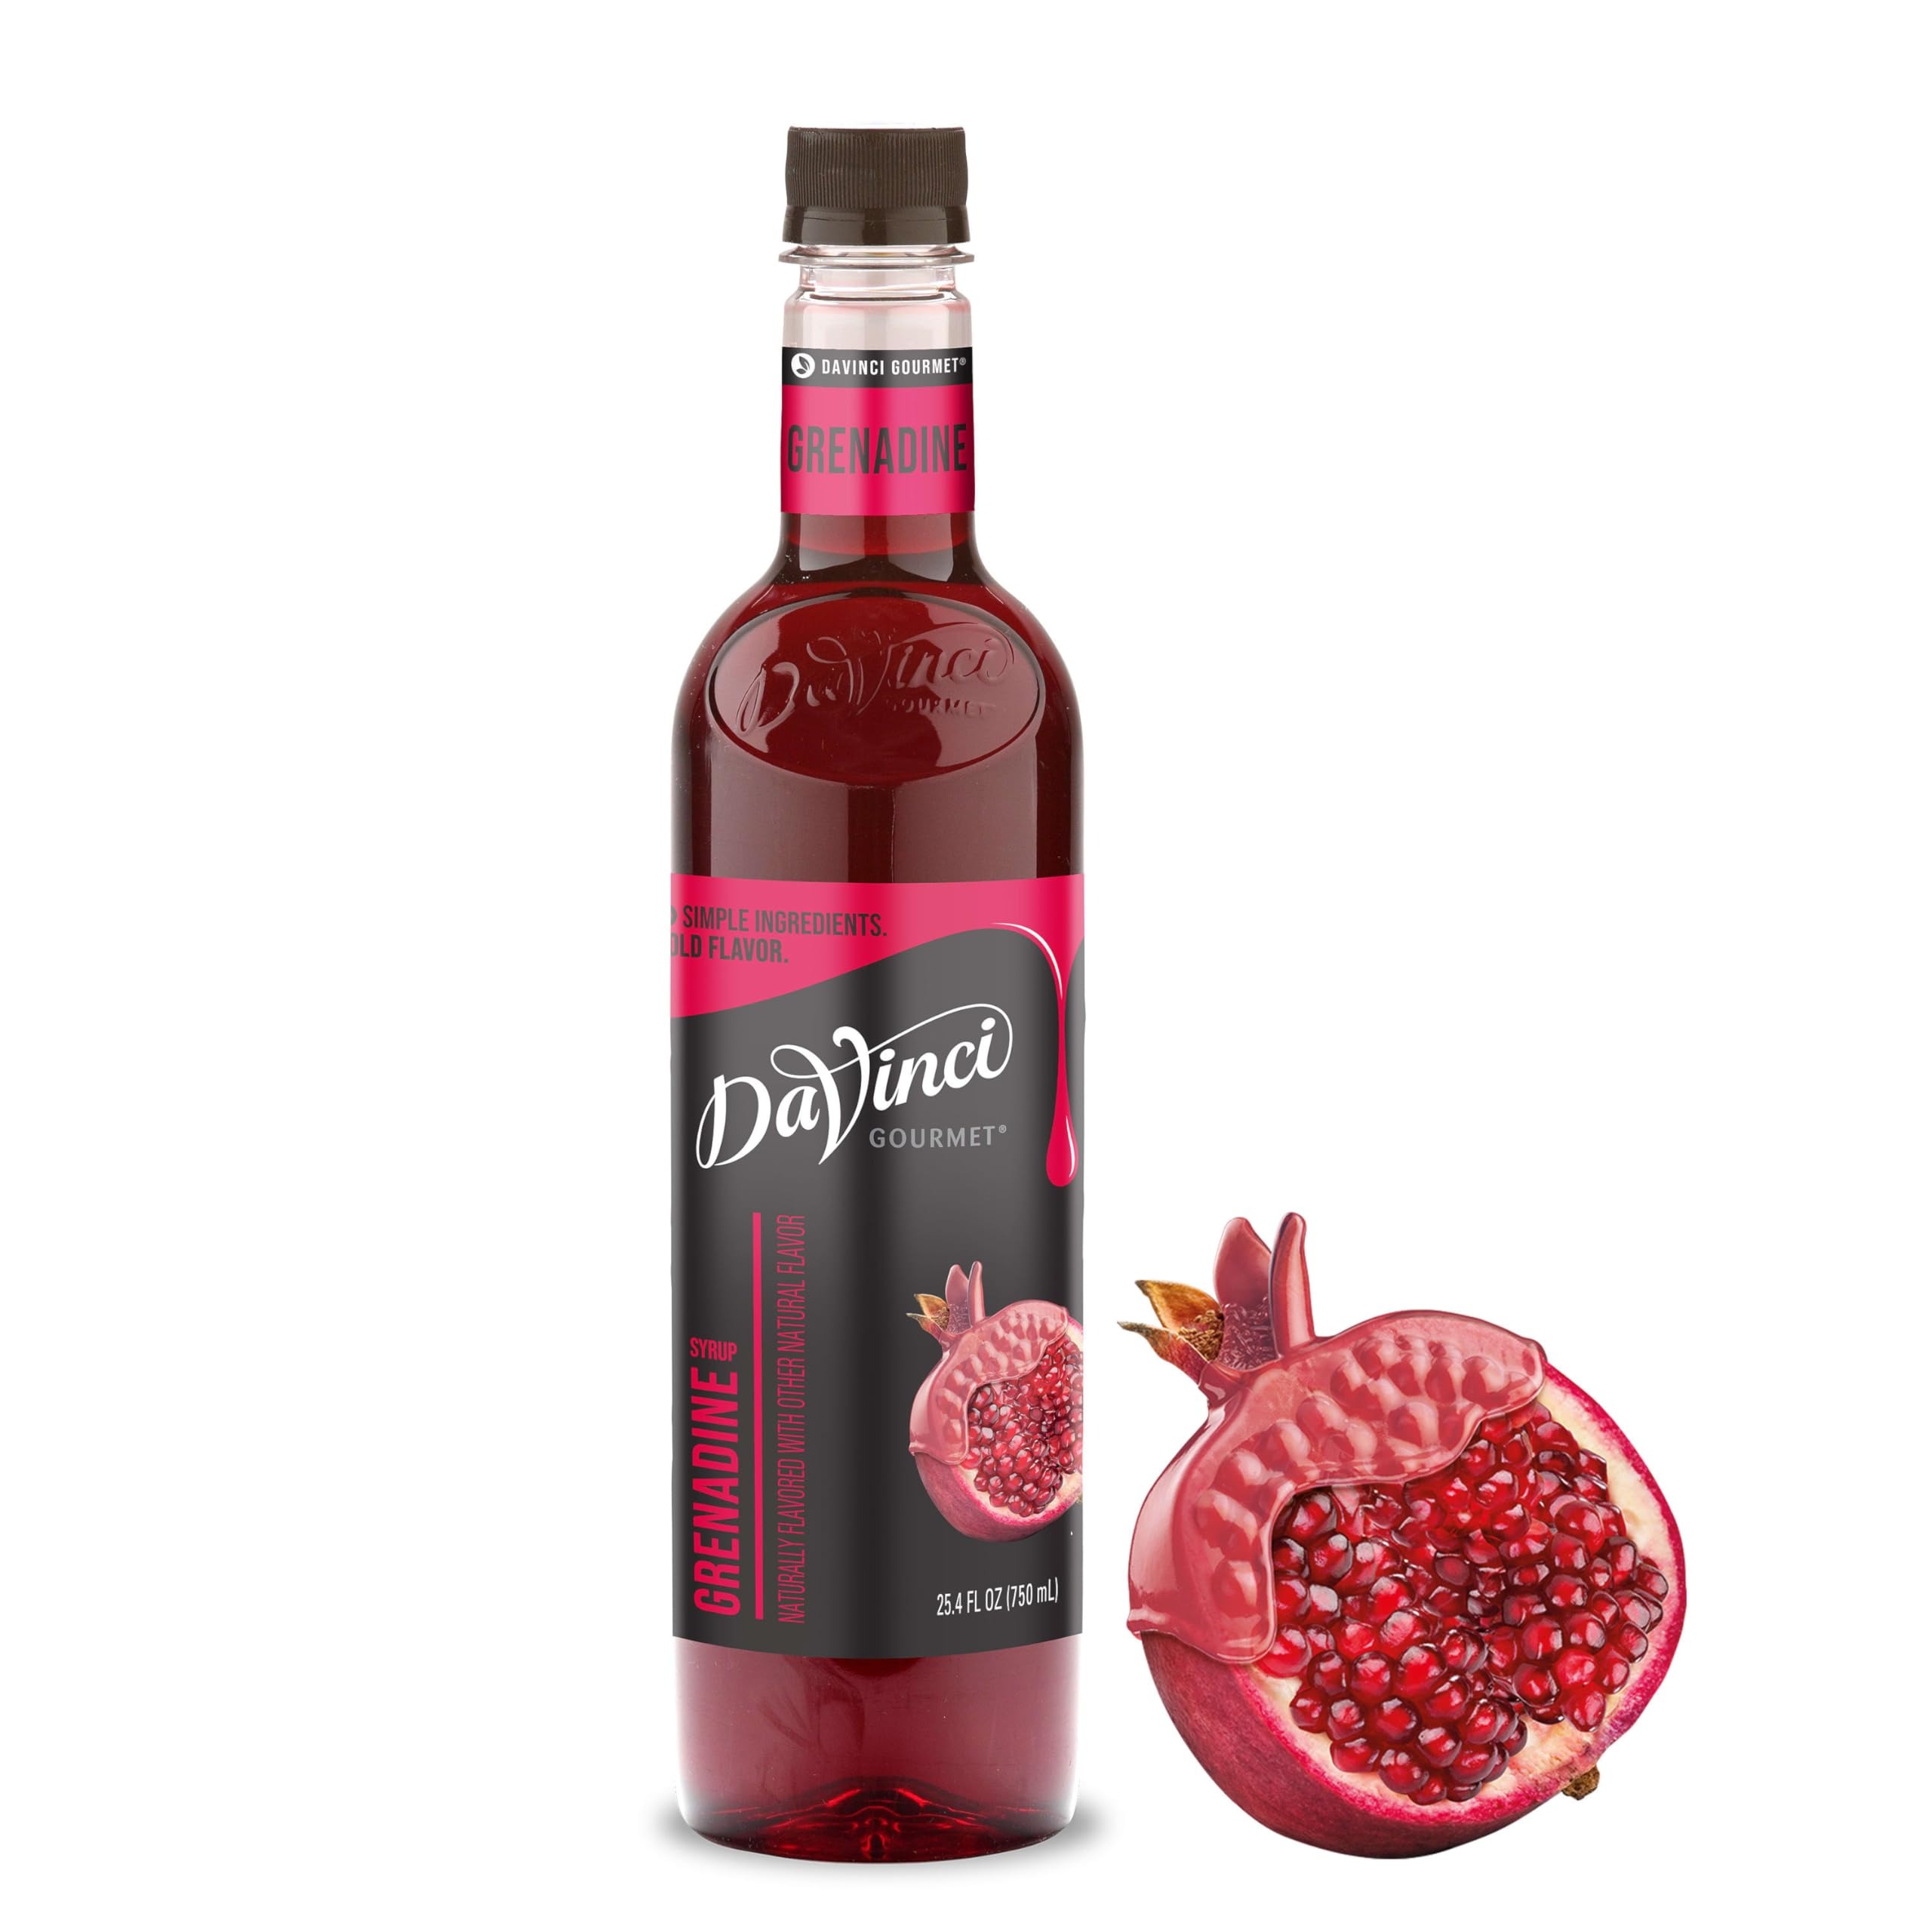
Item Name: DaVinci Gourmet Grenadine Syrup, 25.4 Fluid Ounces (Pack of 1)
Bullet Point 1: DaVinci Gourmet Grenadine Syrup features tart and sweet pomegranate with notes of molasses; Pairs well with chocolate, raspberry, banana, coconut, almond butter and clear spirits
Bullet Point 2: Be inspired and craft grenadine-infused beverages and culinary treats using our grenadine syrup for endless creativity across food and beverages
Bullet Point 3: DaVinci Gourmet Grenadine Syrup is made to add pomegrante notes to lemonades, iced teas, spritzers, aguas frescas, cocktails and mocktails; Simply add to your favorite beverages for an exceptional bar-inspired or at-home drink experience
Bullet Point 4: From coffeehouse classics to back bar essentials, DaVinci Gourmet syrups are crafted to create a premium experience for today's beverage creators through innovative flavors and quality ingredients
Bullet Point 5: DaVinci Gourmet was born out of Seattle’s coffee culture in 1989 and is driven by a passion for crafting exceptional flavors that stir emotion and invigorate guests; We were born to raise flavor
Value: 25.4
Unit: Fl Oz

Price: 11.1